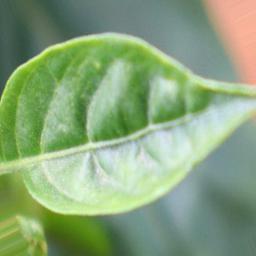
Label: mites_and_trips